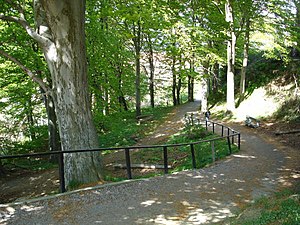
Landborgspromenaden
Landborgspromenaden ved Helsingborg
Landborgspromenaden er en vandresti langs Landborgen i det vestlige Skåne. Stien er cirka 14 kilometer lang og strækker sig fra det sydlige Helsingborg til Sofiero Slot. Promenaden går gennem flere grønne områder og parker.